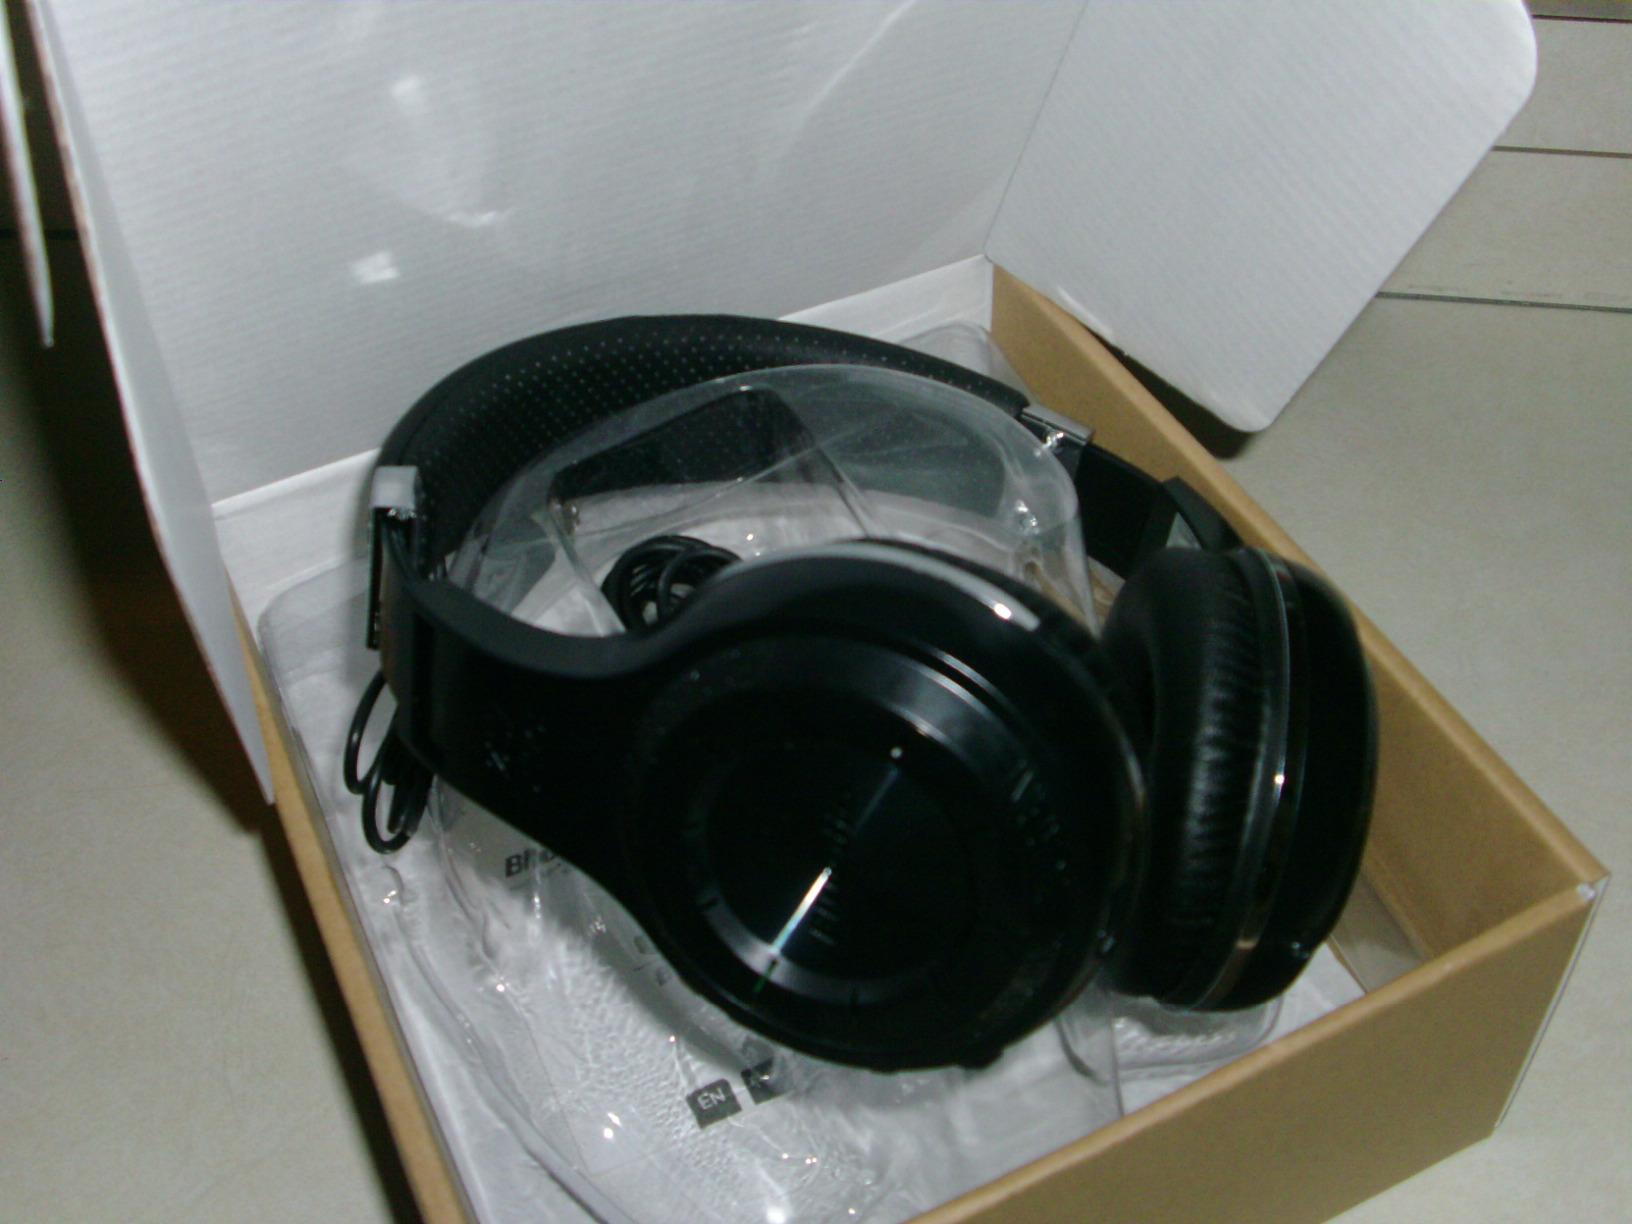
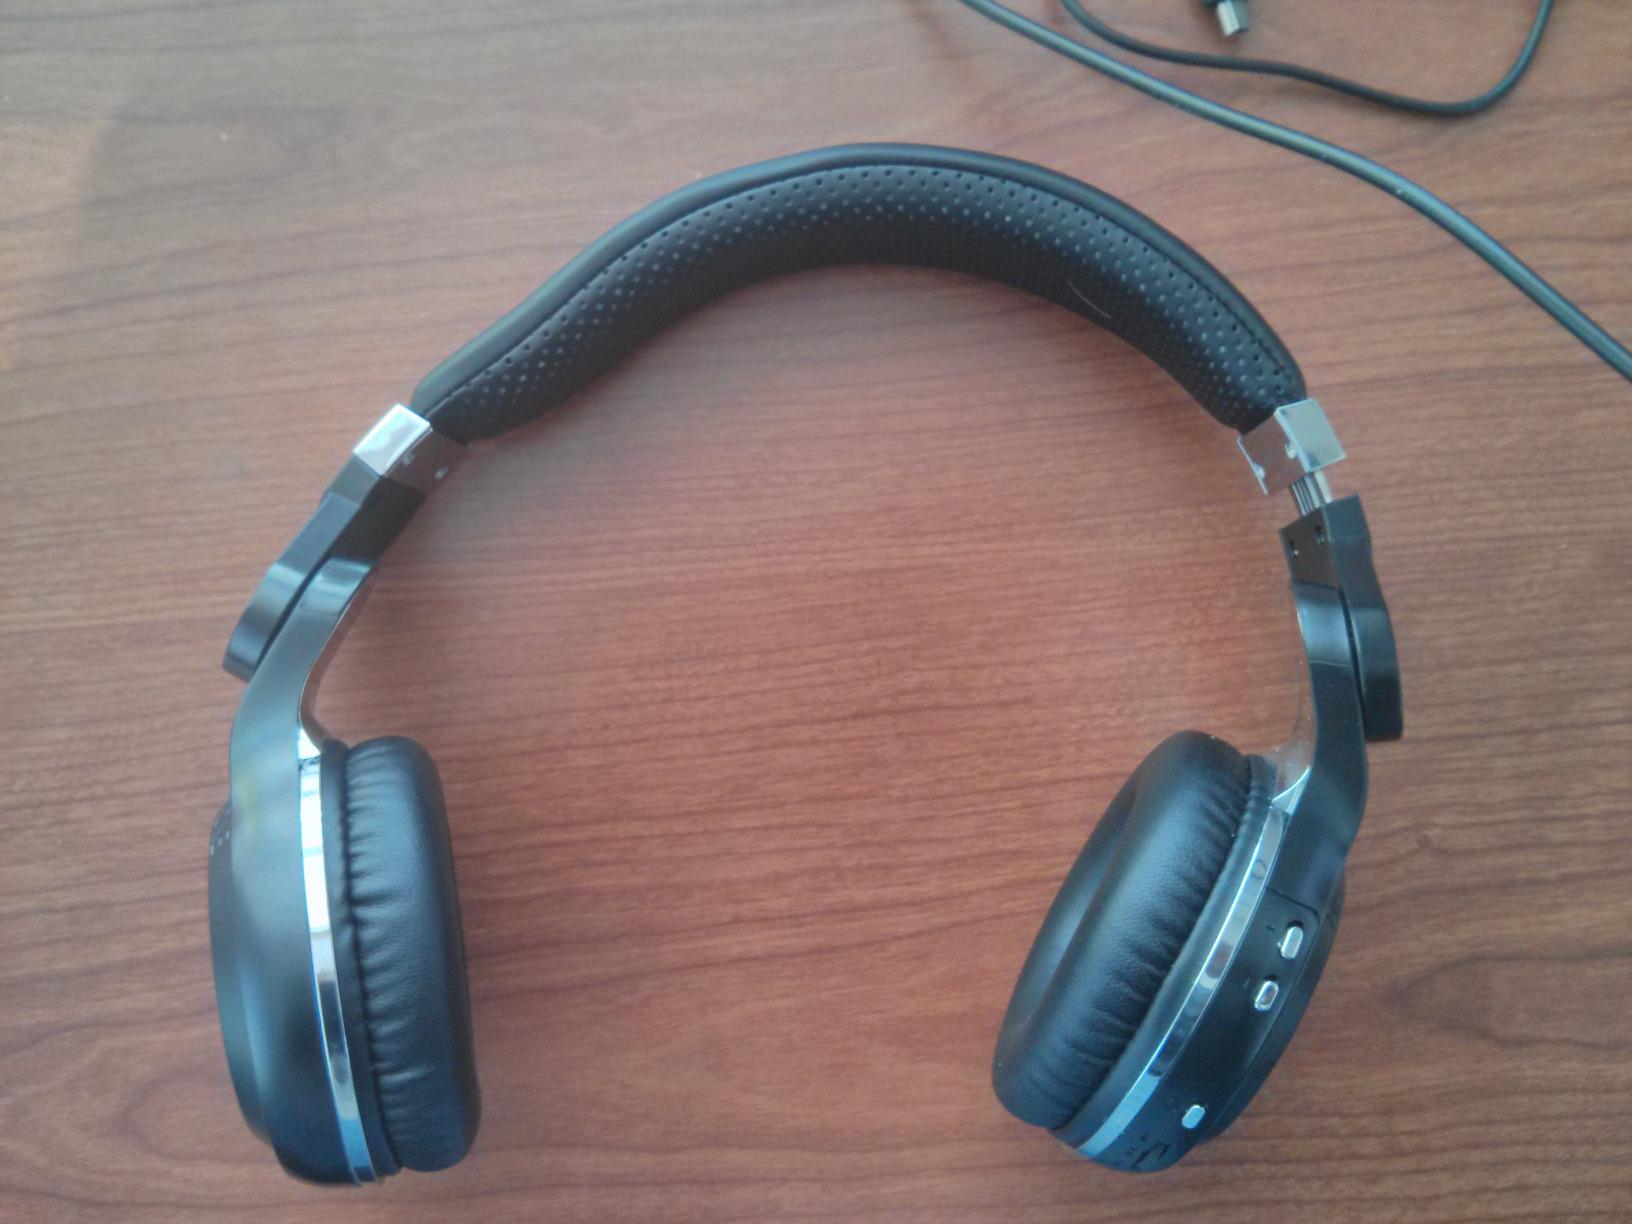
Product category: headphones
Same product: no